AHI (musician)

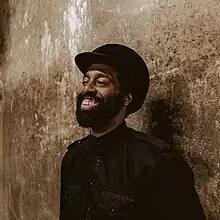
AHI in 2023

Ahkinoah Habah Izarh, better known by the stage name AHI is a Canadian singer-songwriter. He has been a two-time Juno Award nominee for Contemporary Roots Album of the Year, receiving nods at the Juno Awards of 2019 for his album "In Our Time" and at the Juno Awards of 2022 for his album "Prospect".